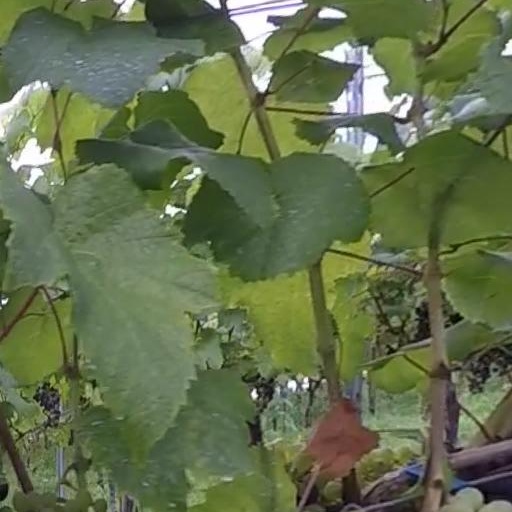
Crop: grape